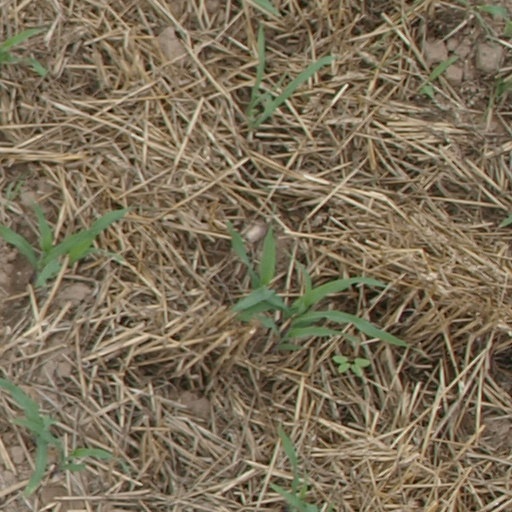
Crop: maize; corn